Frequency-dependent negative resistor

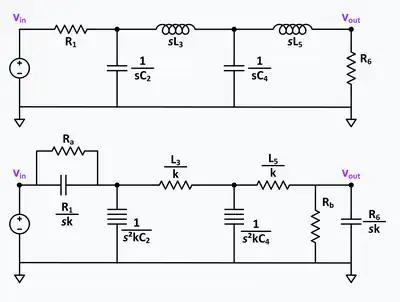
A low pass ladder filter and an implementation using frequency dependent negative resistors (FDNR). Ra and Rb are added for practical reasons.

If all the impedances (including the source and load impedances) of a passive ladder filter are divided by "s"k, the transfer function is not changed. The effect of this division is to transform resistors into capacitors, inductors into resistors and capacitors into FDNRs. The purpose of this transformation is to eliminate inductors which are often problematic components. This technique is especially useful when all the capacitors are grounded. If the technique is applied to capacitors that are not grounded, the resulting FDNRs are floating (neither end is grounded), which in practice, can be difficult to stabilize.